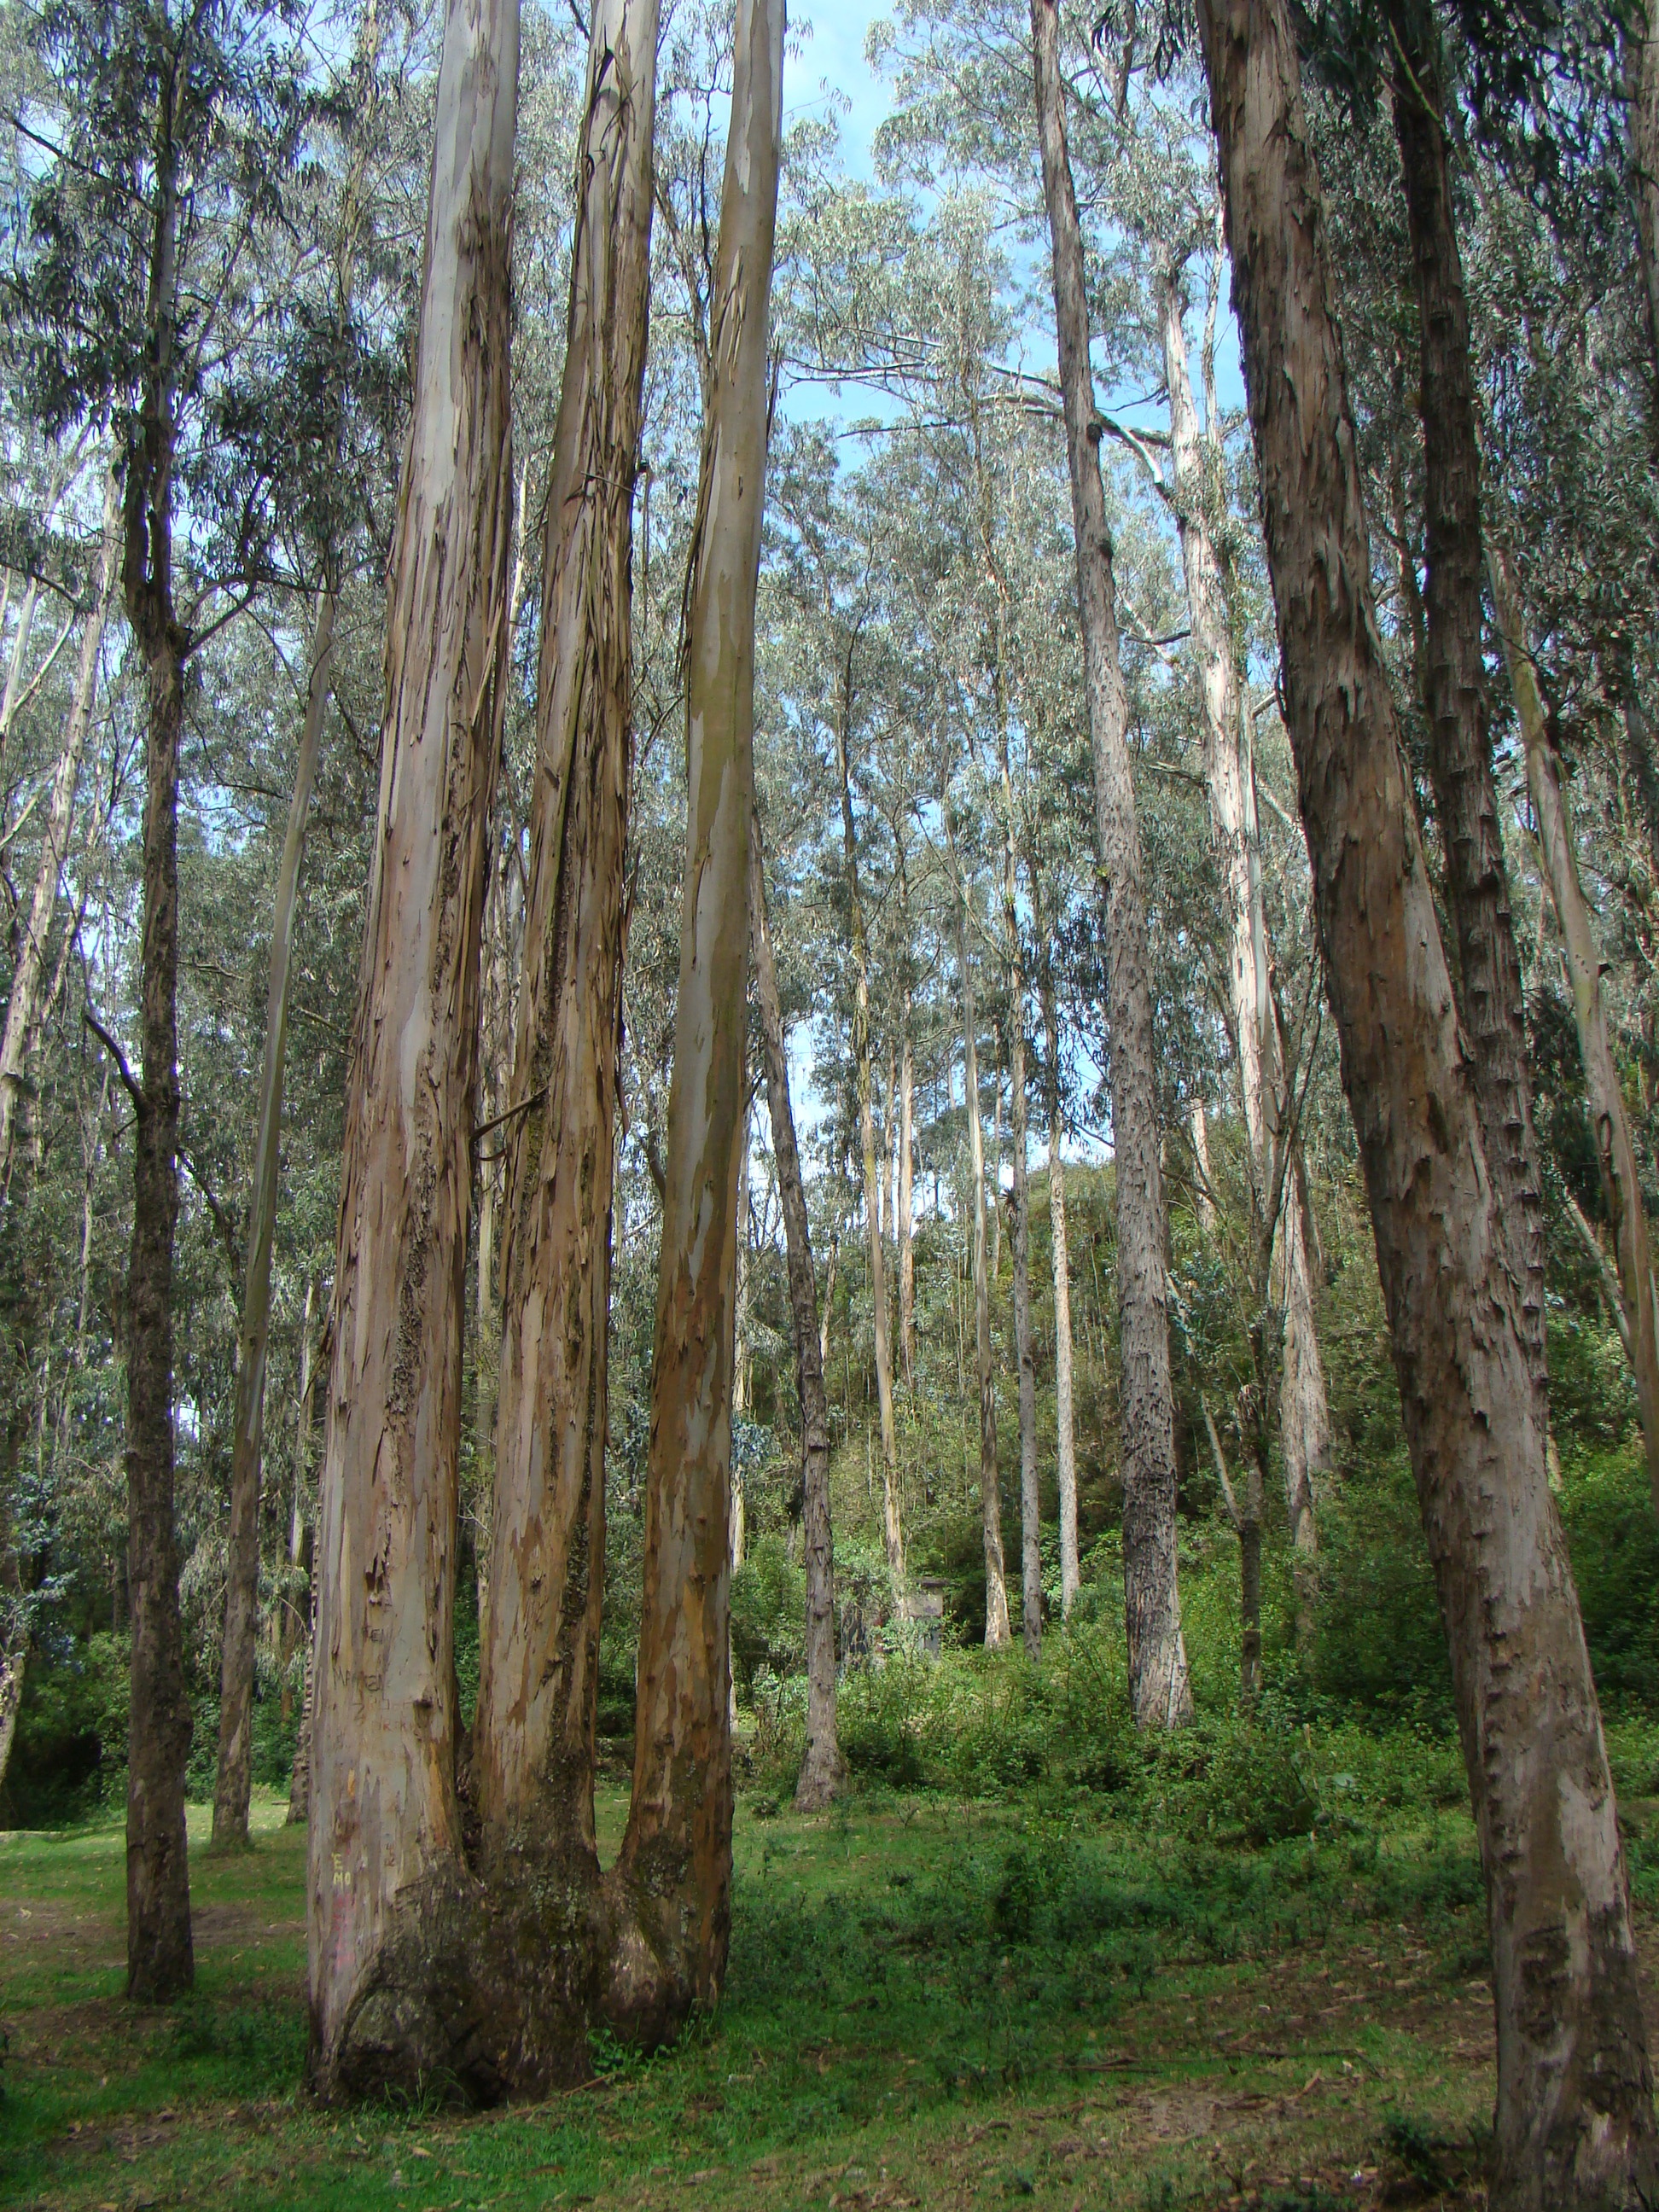
tree, forest, plant, trunk, spruce, deciduous, grove, woodland, habitat, ecosystem, flowering plant, biome, old growth forest, natural environment, woody plant, temperate broadleaf and mixed forest, temperate coniferous forest, land plant